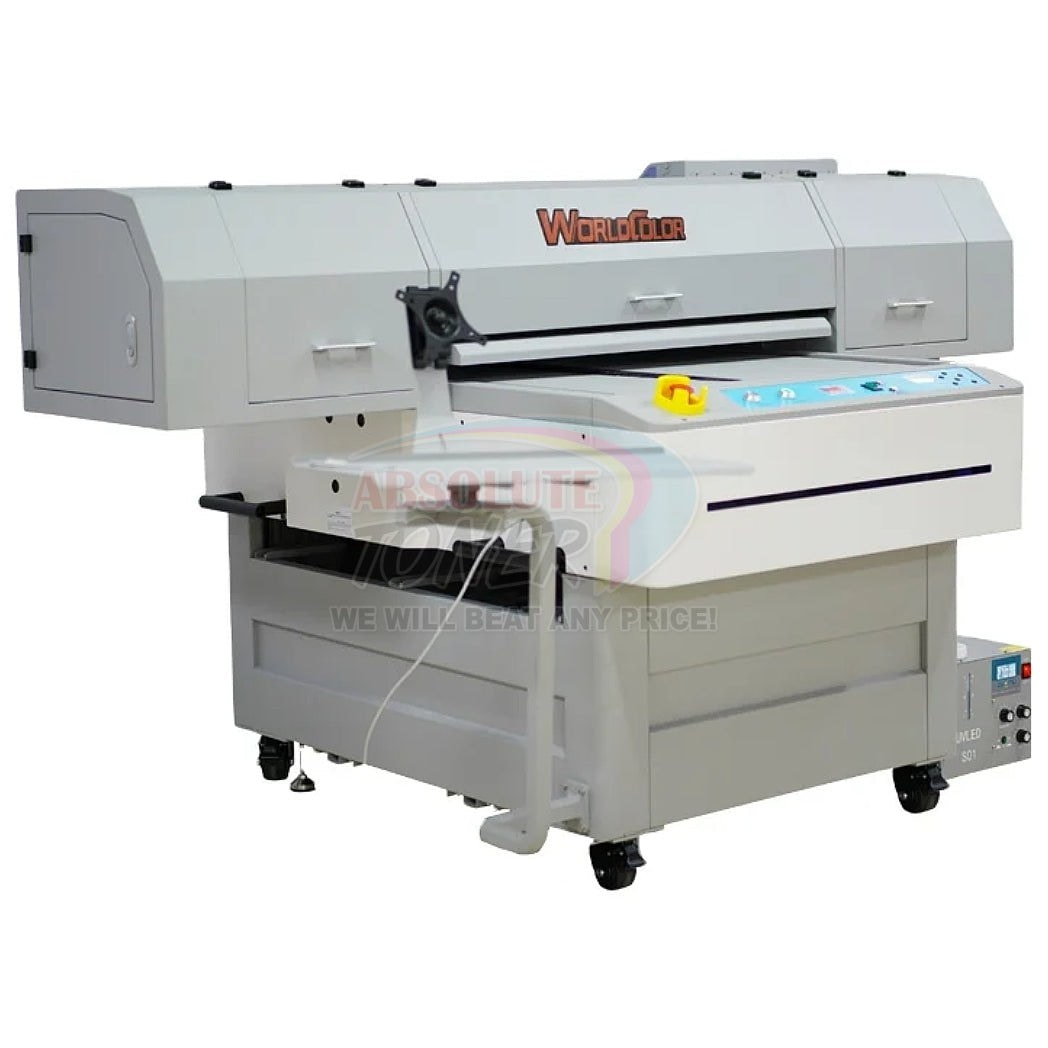
$395/Month 3-in-1 UV Large Flatbed (15cm opening height) / Fabric DTF / UV Stick & Peel Stickers Printer - Audley YinStar 35.43" x 23.62" UV9060AT x3 i3200U1 EPSON HEADS - Direct Printing on Bottles, Cups, Glass & More
3-in-1 by Audley YinStar 35.43" x 23.62" with up to 5.9" Print Hight Opening FLATBED UV DTF PRINTER by Audley - 3- i3200 Epson Heads 3-in-1 UV DTF Flatbed by Audley YinStar 3-in-1 UV Large DTF Flatbed (15cm opening height) / Fabric DTF / UV Stick & Peel Stickers Printer It can print UV crystal stickers and label printing machines. UV DTF print technology stands out as the most versatile printing equipment in the market, earning its reputation as a universal machine. With UV DTF printers, industries can print instantly and witness immediate results, making it a valuable asset across various sectors. The adoption of UV printer technology not only enhances production efficiency but also significantly saves time, ultimately reducing overall production costs. Please be aware that the Audley requires a meticulous print head installation before delivery. The process involves setting up and configuring the Print Head after the head installation, followed by precise head alignments. This procedure ensures optimal performance and functionality upon delivery and installation. Printhead: Three i3200-U1 Circuit board: Hoson board Printing size: 90cm*60cm Speed: 6passs:8m2/h 8passs:6m2/h 12passs:5m2/h Power 220V 50-60HZ; Printing size: 90cm*60cm Printing hight 0-15cm Rip software Maintop / Photoprint (optional) Ink UV ink CMYKLc Lm+White*varnish Package size 230*160*100cm Weight 390KG TOP 10 APPLICATIONS: Wall Tile Printing Glass Sliding Doors Advertisement Displays Wardrobe Designs Personalized Customization Iron Wardrobe Surfaces Artistic Glass Creations Lenticular Boards Leather Applications with UV Printer Machines Household Appliance Panels Model UV9060AT Printhead: Three i3200-U1 Circuit board: Hoson board Printing size: 90cm*60cm Speed: 6passs:8m2/h 8passs:6m2/h 12passs:5m2/h Power 220V 50-60HZ; Printing height 0-15cm (up to 5.9") Rip software Maintop / Photoprint (optional) Ink UV ink CMYKLc Lm+White*varnish Package size 230*160*100cm Weight 390KG SKU: AT0QFC-76 Print Dimension900mm*600mm, Ink Type: UV Ink Type uv9060 flatbed printer Print Dimension 900mm*600mm, A1 Applicable Industries Hotels, Garment Shops, Printing Shops Plate Type Flatbed Printer Usage Paper Printer, Label Printer, Leather printer Automatic Grade Automatic Color & Page Multicolor Voltage 220V Dimensions(L*W*H) 2100*1530*900mm Weight 350KG Ink Type UV Ink Marketing Type New Product 2023 Application Wood, Glass, Plastic,Leather,Film Print head i3200U1 x3 Ink UV 6-color Combination RIP software Photo Print Brand Yinstar Language Multi-Language Include English Certification CE Certification *Please take the time to read our DTF Printer Terms and Conditions﻿
Brand: Yinstar
Category: Arts & Entertainment > Hobbies & Creative Arts > Arts & Crafts > Art & Crafting Tools > Craft Measuring & Marking Tools > Screen Printing Squeegees